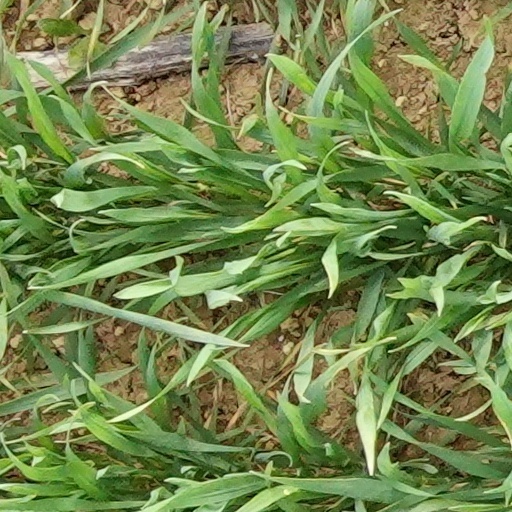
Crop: wheat